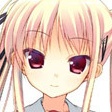
Portrait style: Anime Portrait